Architecture of Wales

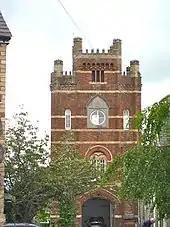
Plas Castell Gatehouse, Denbigh

This plan was developed for the Montgomeryshire County gaol at Montgomery by the County Surveyor Thomas Penson, c. 1830–32. Brick faced with stone. The tall octagonal governor's house with the chapel above, was at the centre of four radiating three- and two-storey wings. One of the yards was fitted with a tread-mill. The gatehouse was built into the wall to face a new approach in 1866 by J.W. Poundley. Powerful ashlar triumphal arch, with four giant semi-rusticated pilasters. The Gaol was closed in 1878 and all that now remains, apart from the gatehouse, is the Governor's House and the high wall of one cell block.